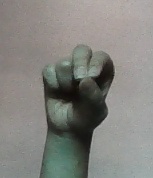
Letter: gaaf